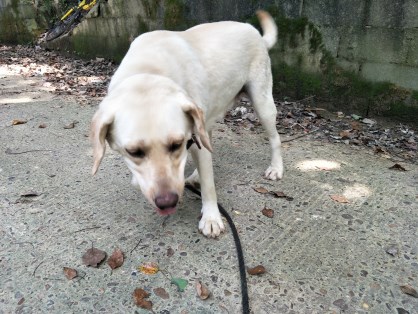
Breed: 3580-n000122-Labrador_retriever